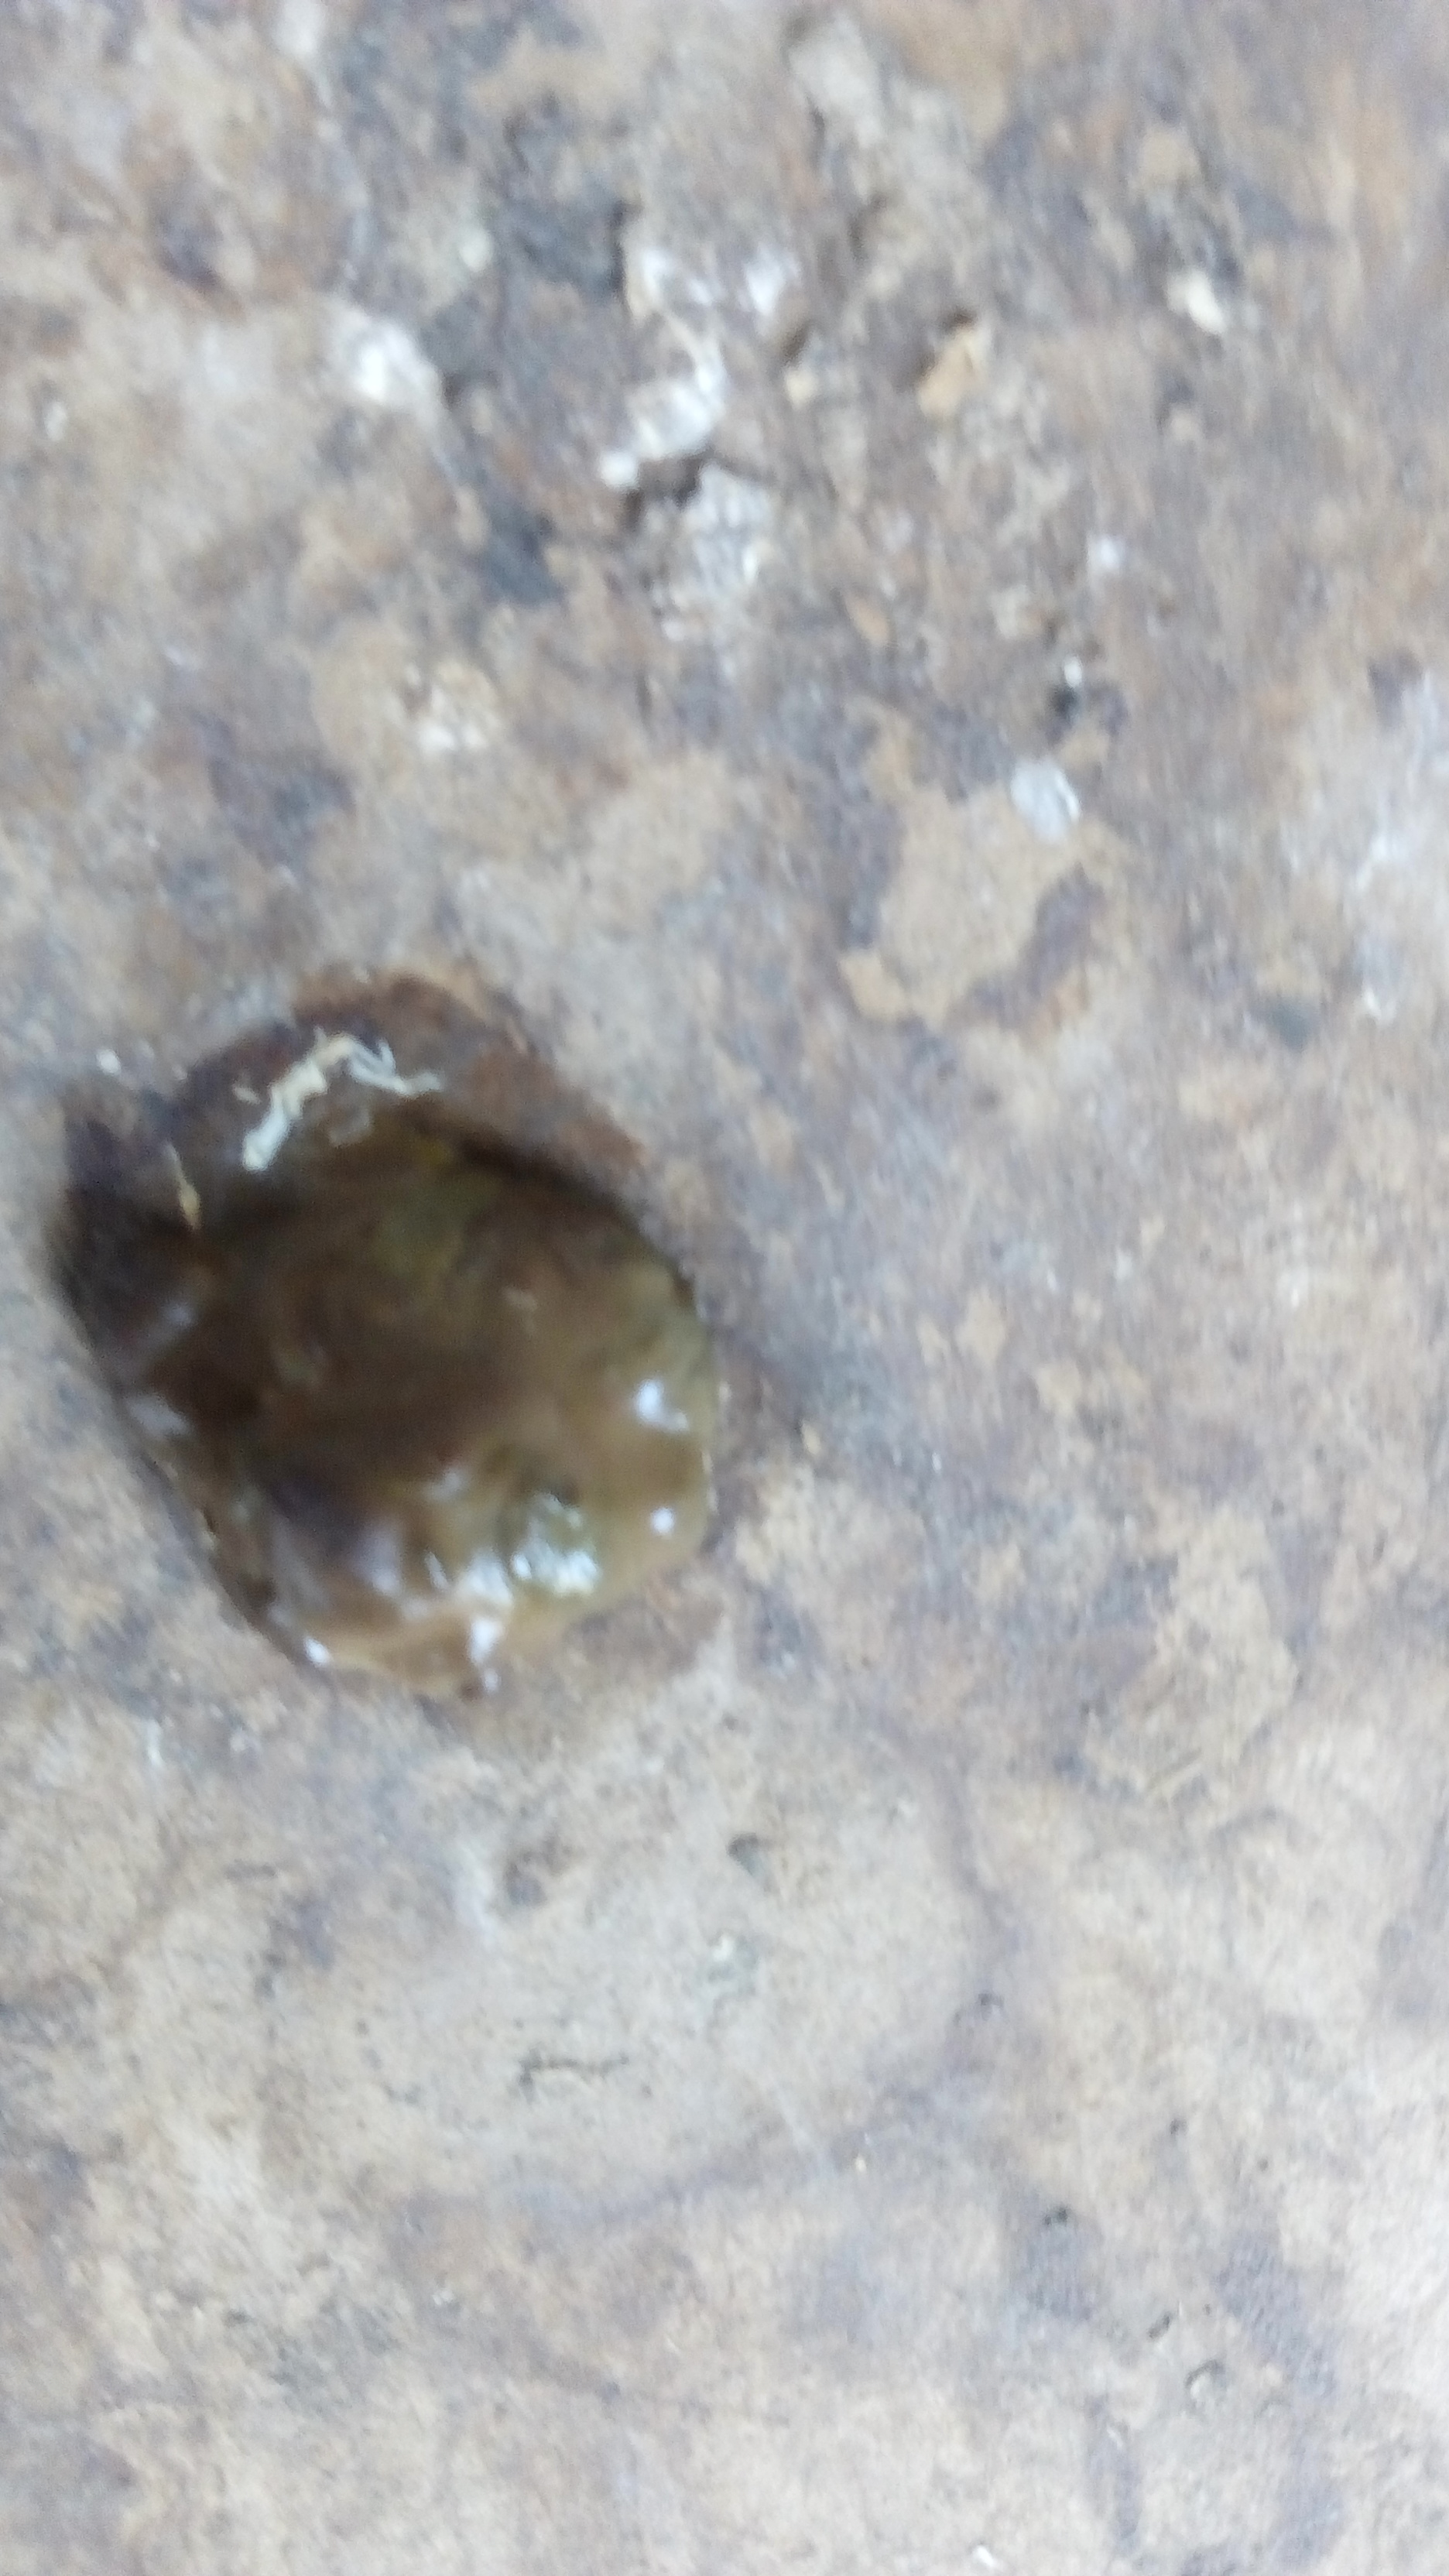
PCR-confirmed diagnosis: Coccidiosis